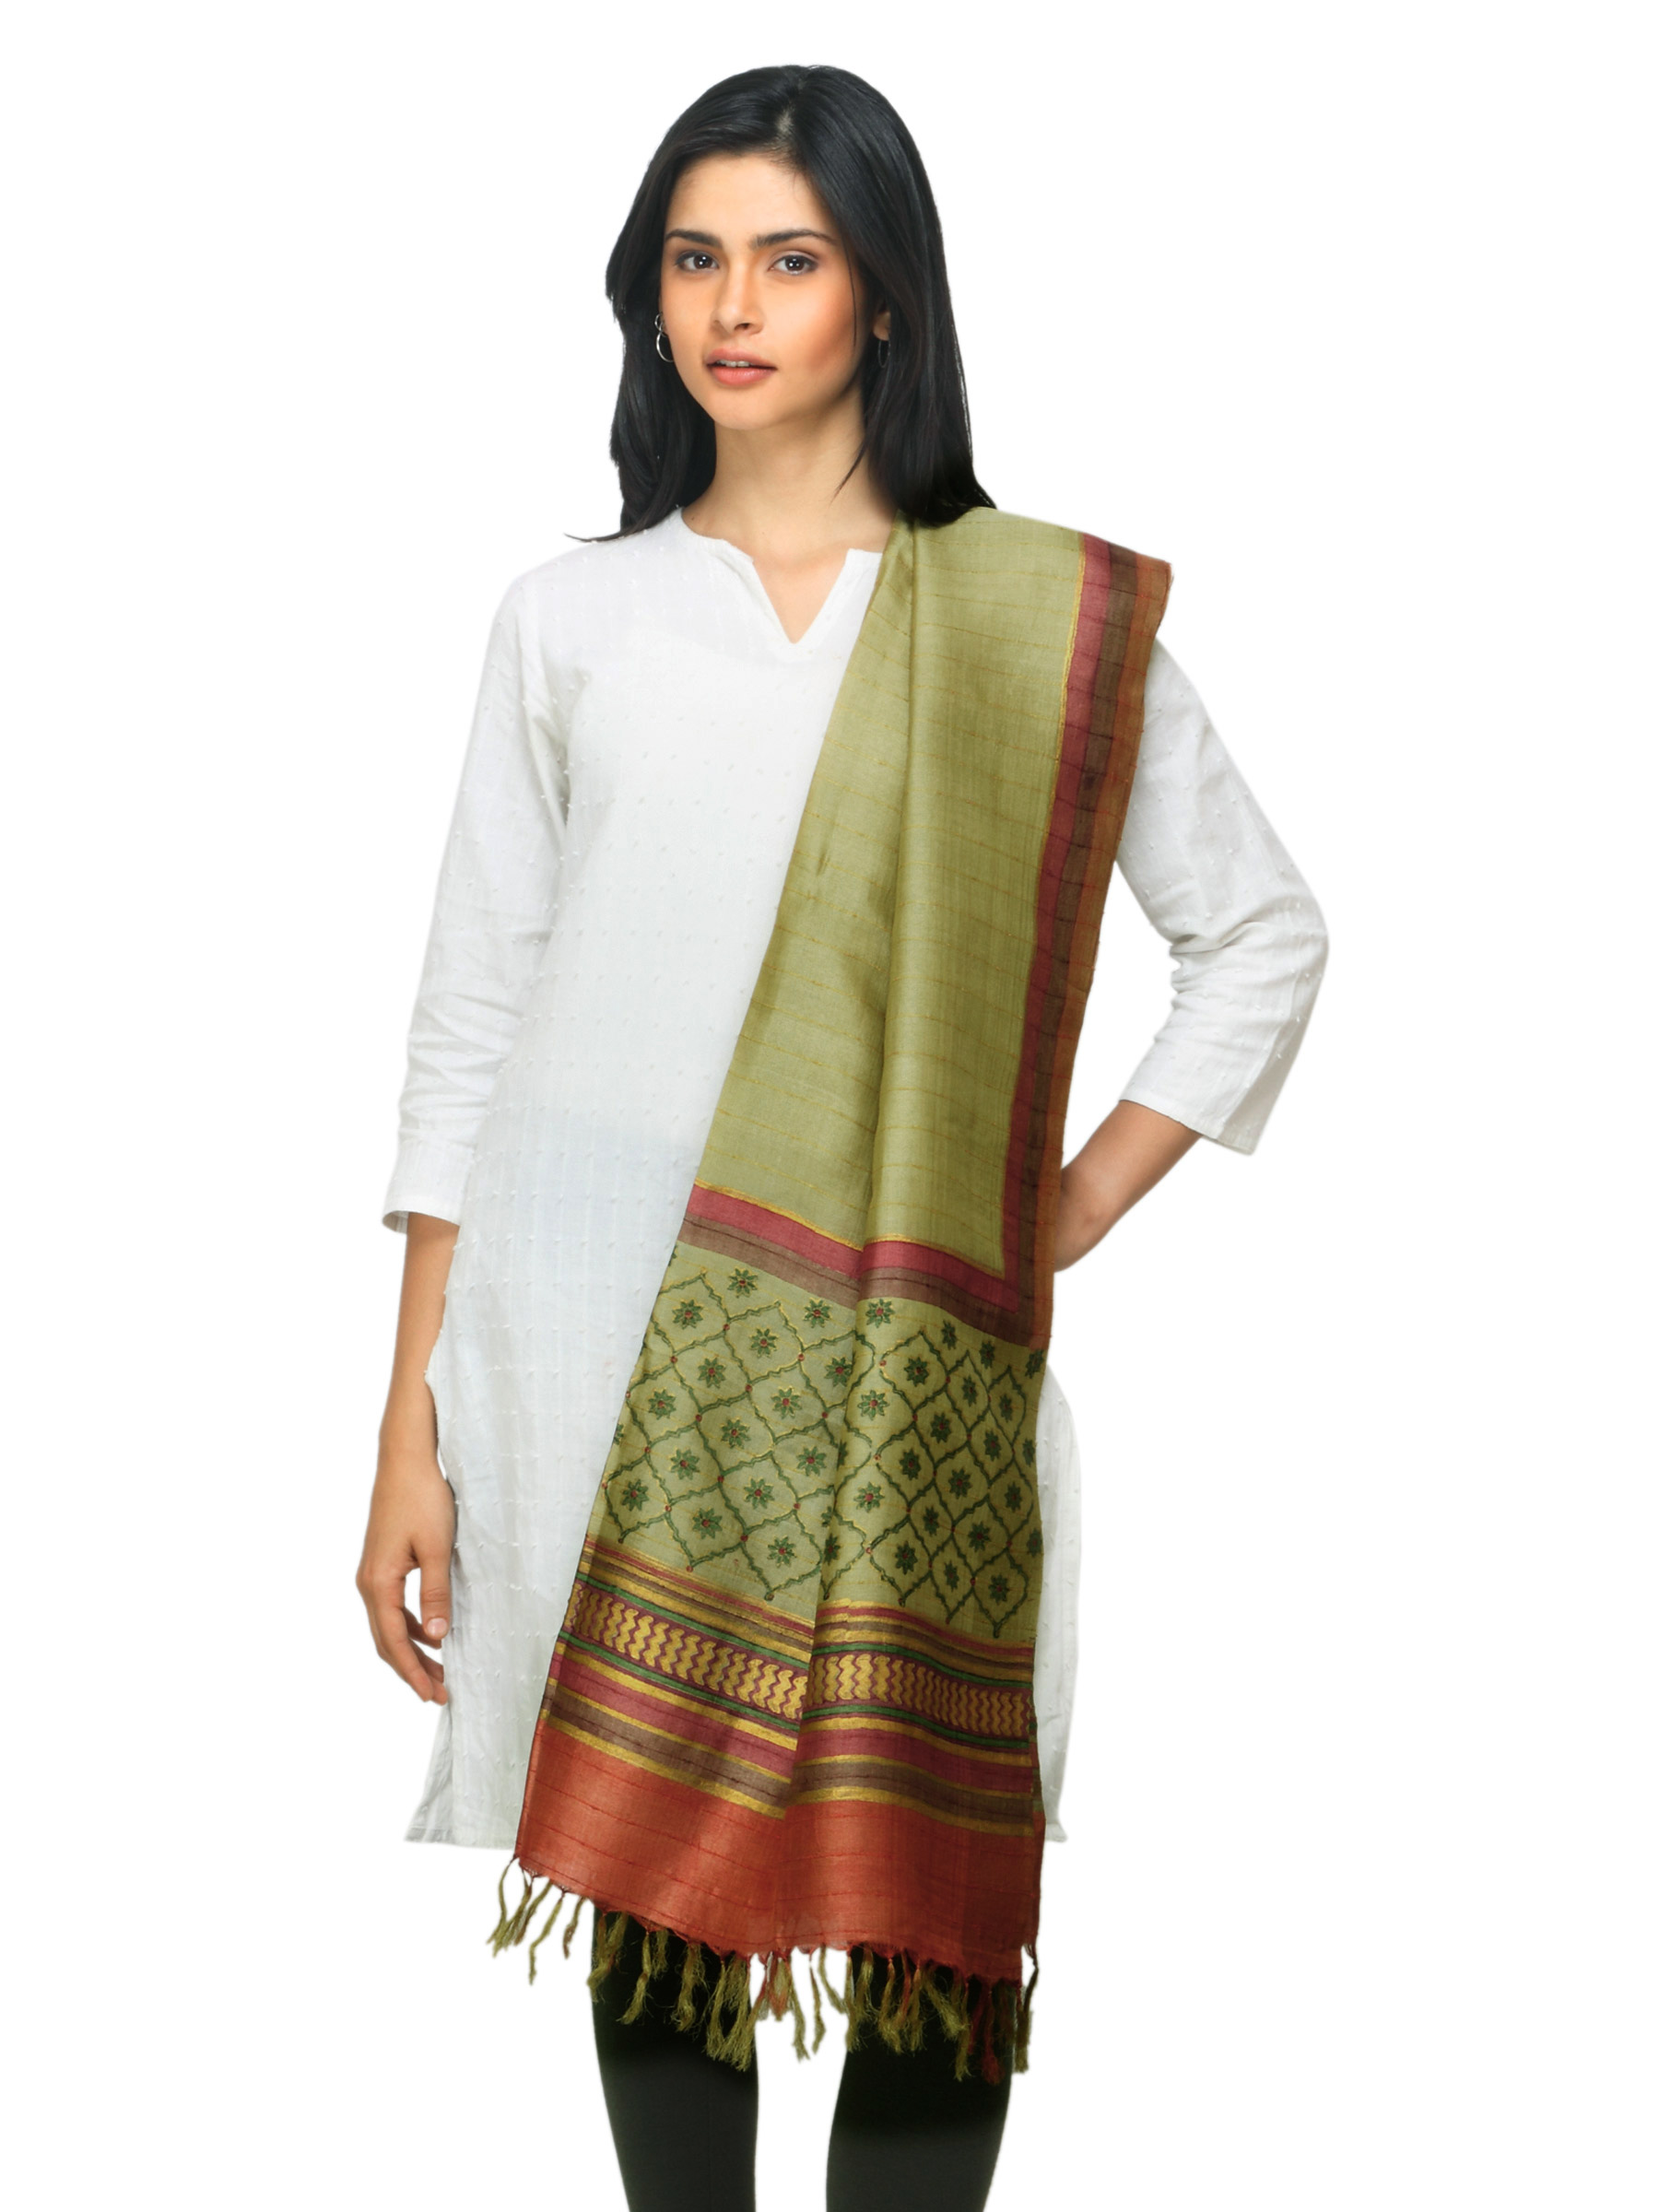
Fabindia Women Khaki Tussar Dupatta
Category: Apparel / Topwear / Dupatta
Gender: Women
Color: Khaki
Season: Summer 2012
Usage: Ethnic